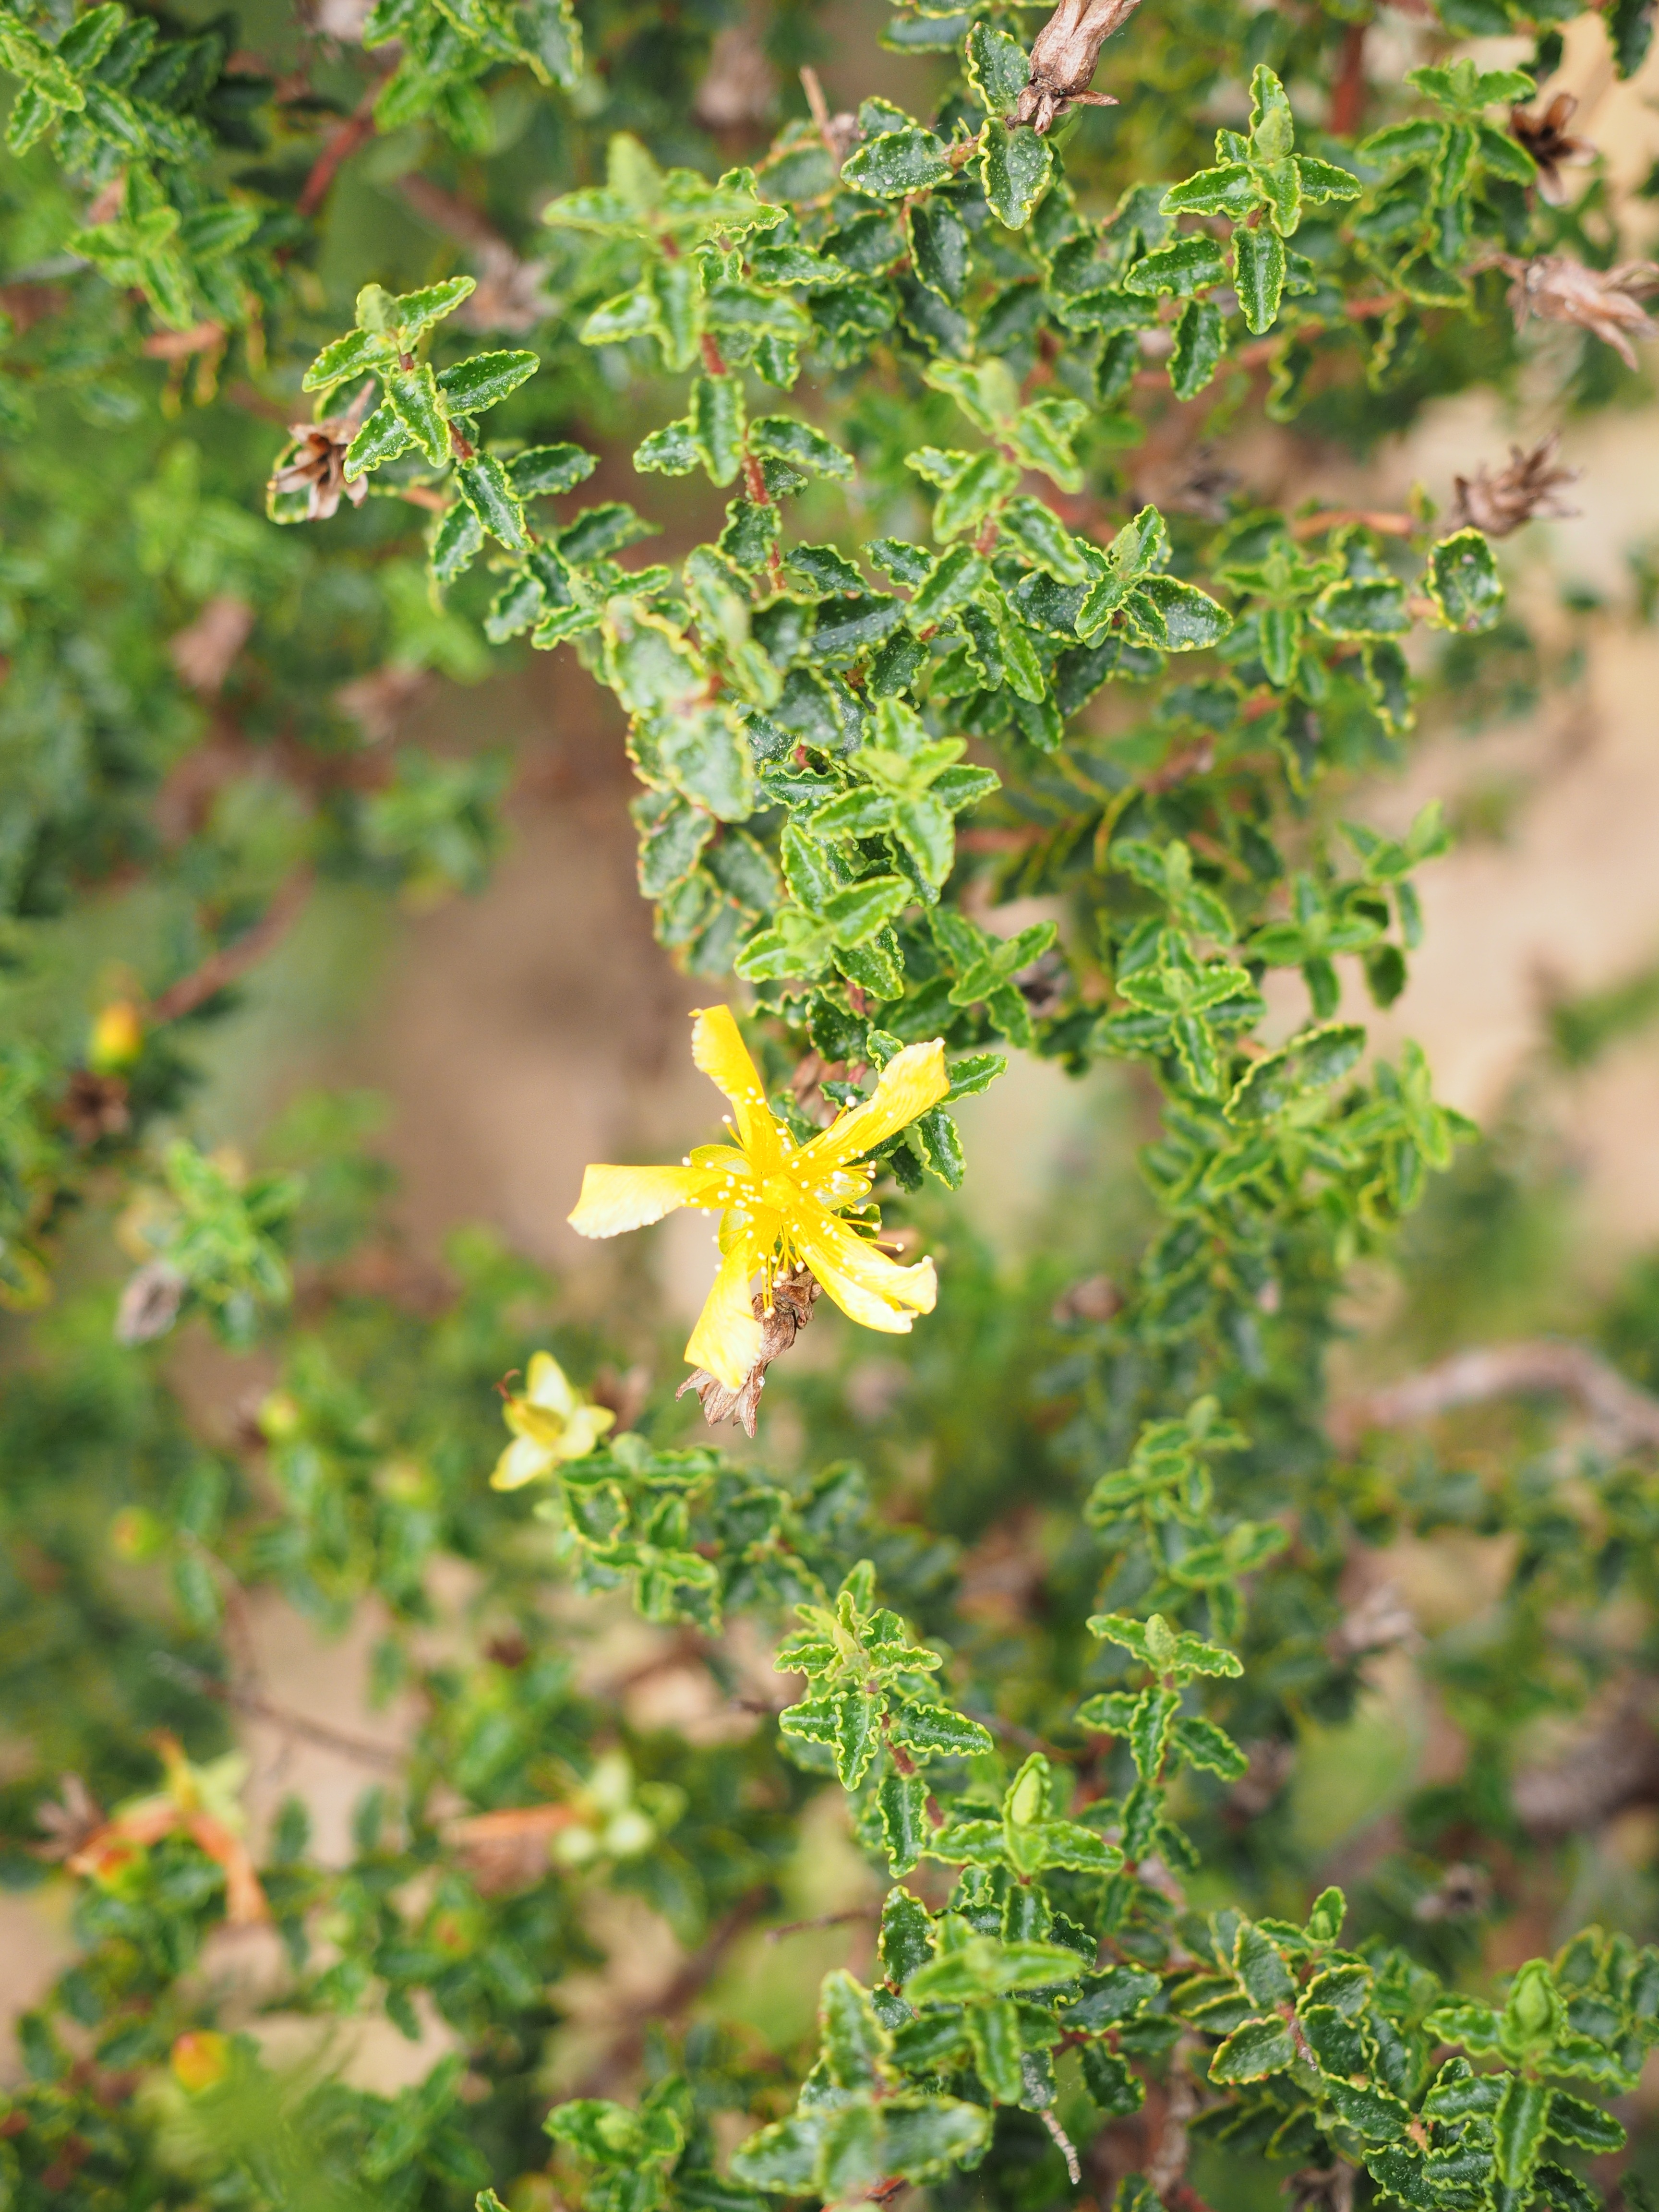
tree, blossom, plant, leaf, flower, bloom, bush, food, herb, produce, evergreen, botany, yellow, flora, wildflower, jagged, leaves, shrub, branches, hypericum, wavy, flowering plant, st john's wort, standing out, subshrub, balearic islands st john's wort, hypericum balearicum, st john's wort plant, hypericaceae, woody plant, land plant